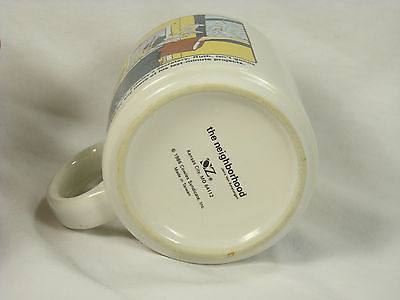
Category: mug